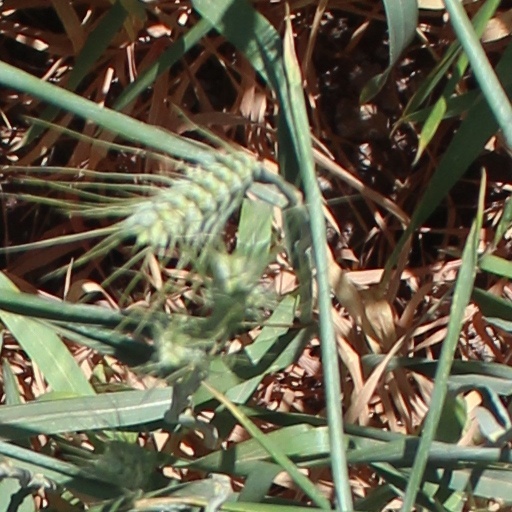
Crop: wheat